Achille Pierre Dionis du Séjour

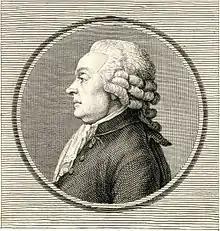
Dionis du Séjour

Achille Pierre Dionis du Séjour (January 11, 1734 – August 22, 1794) was a French astronomer and mathematician.